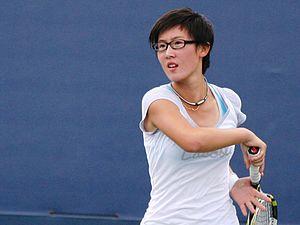
Zheng Saisai à l'entrainement lors de l'US Open 2010